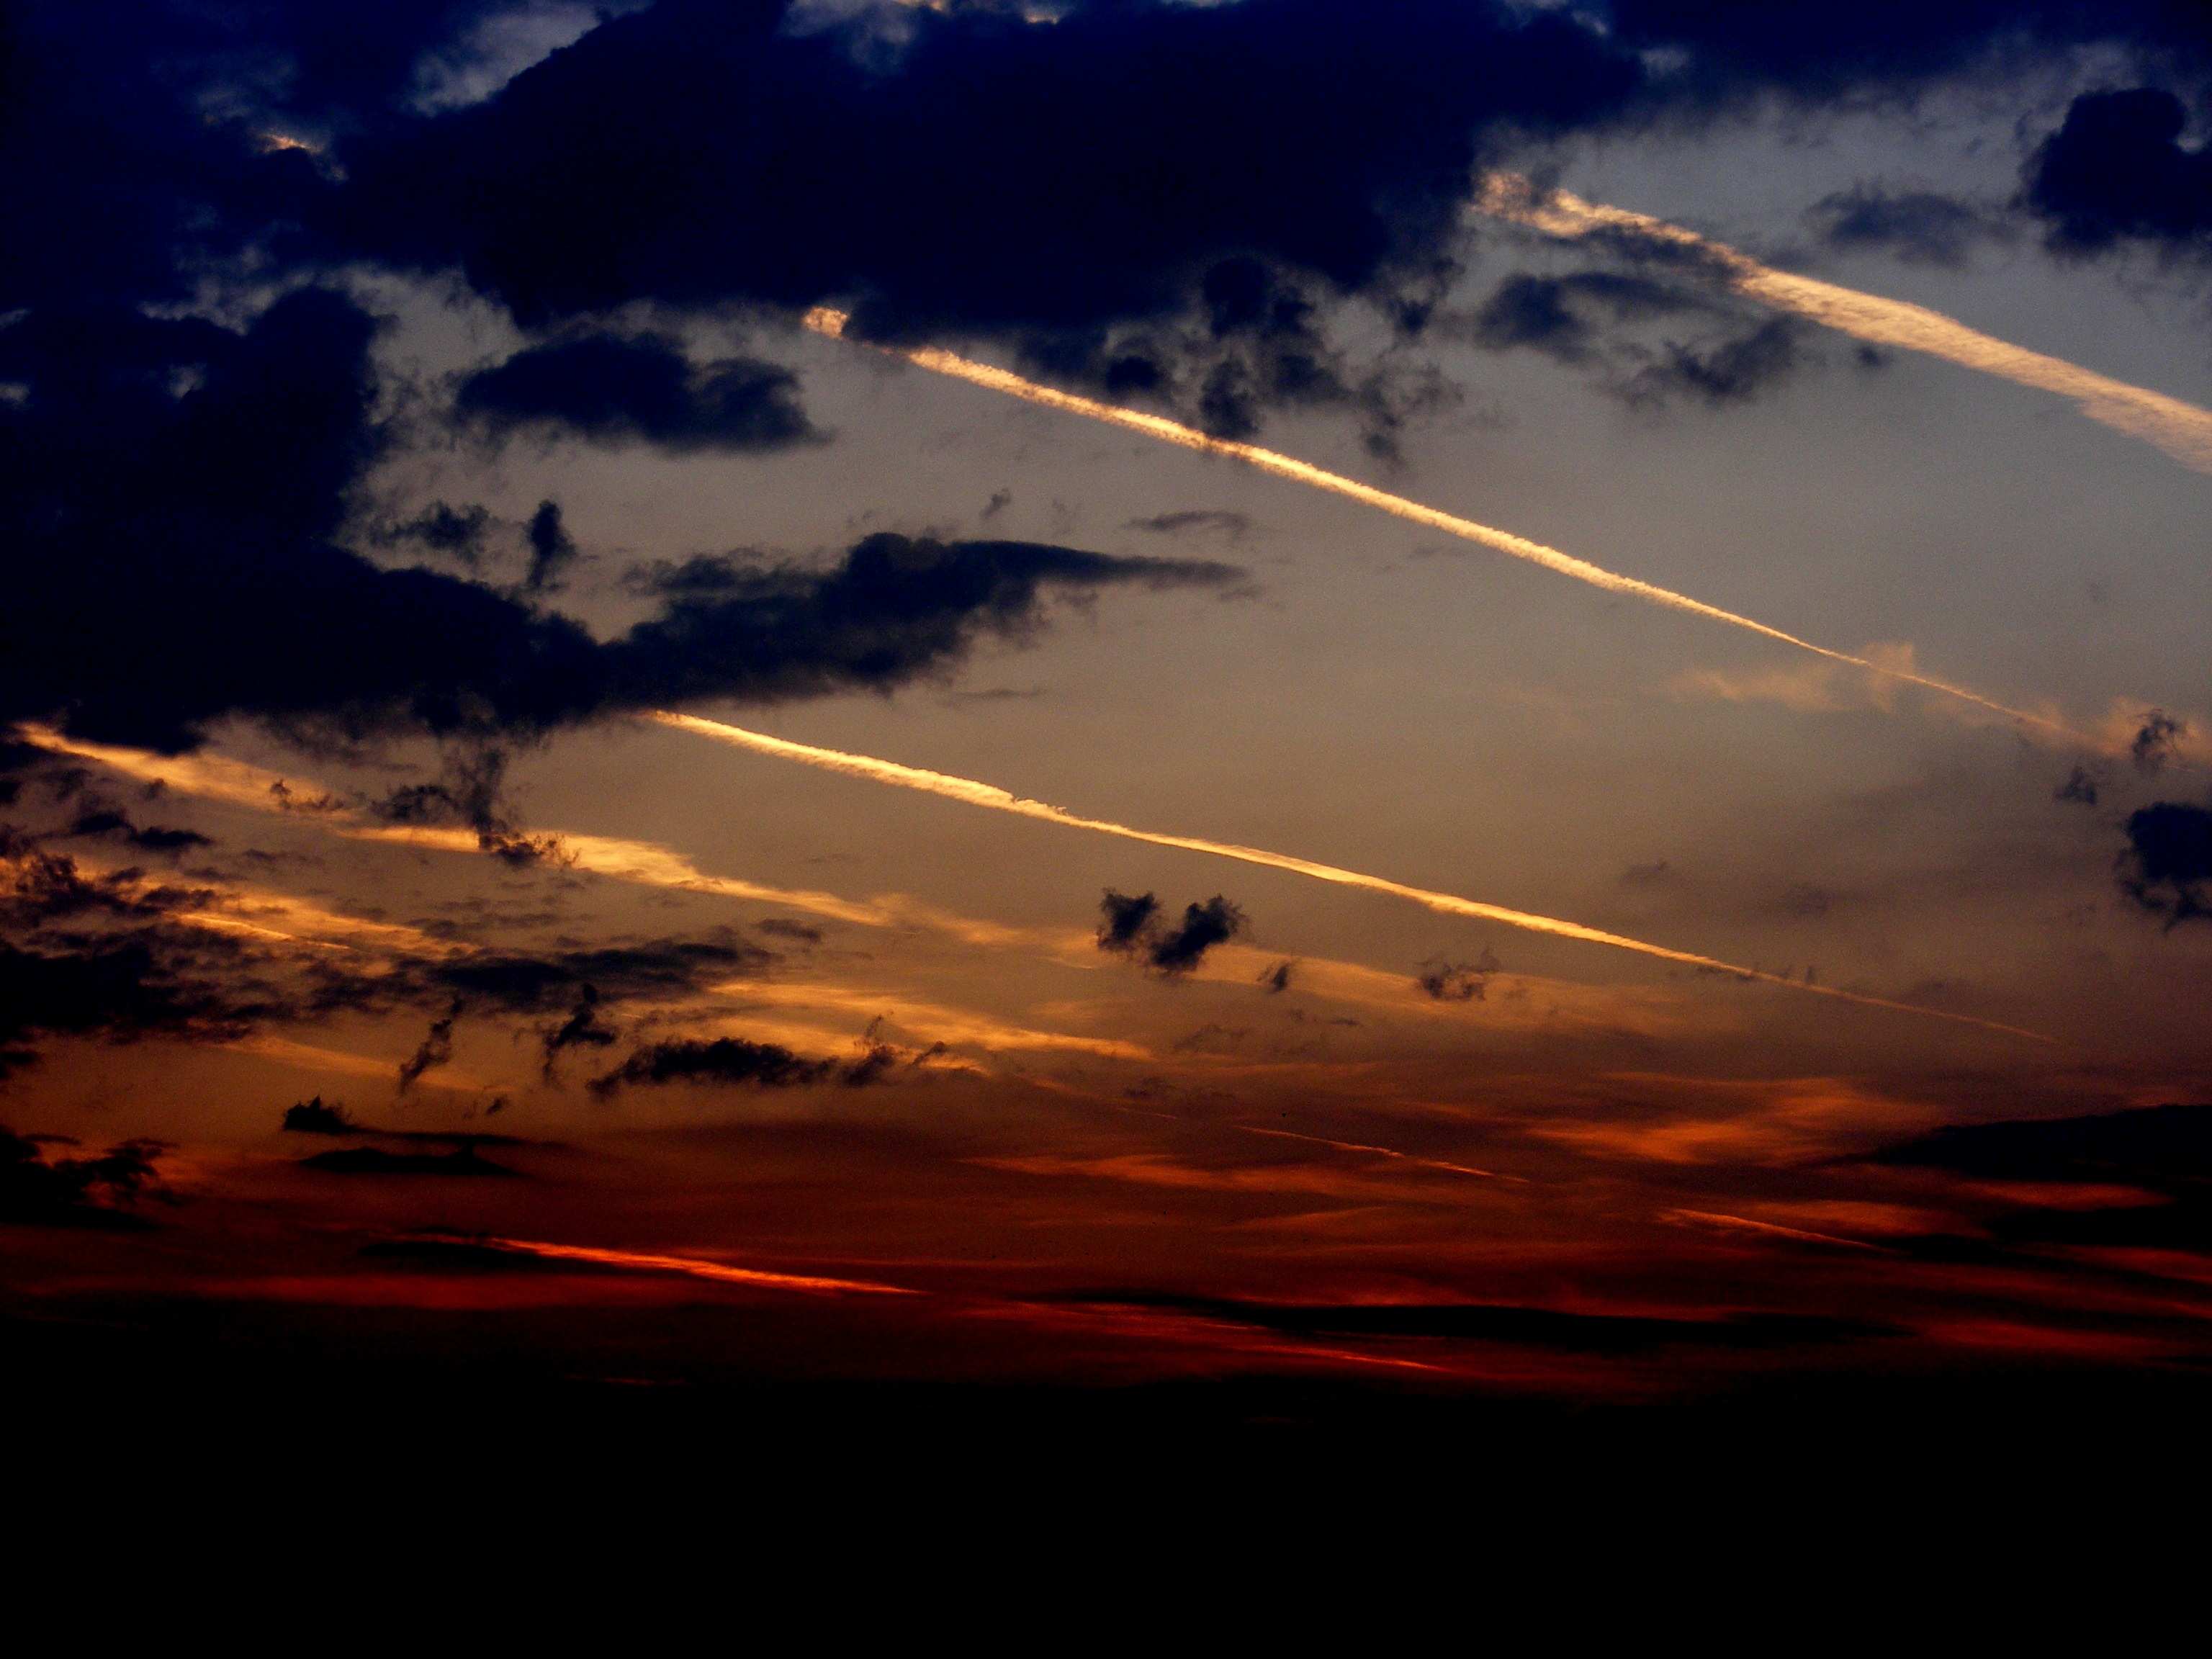
horizon, cloud, sky, sun, sunrise, sunset, night, sunlight, morning, dawn, atmosphere, dusk, evening, twilight, red, darkness, afterglow, meteorological phenomenon, atmospheric phenomenon, atmosphere of earth